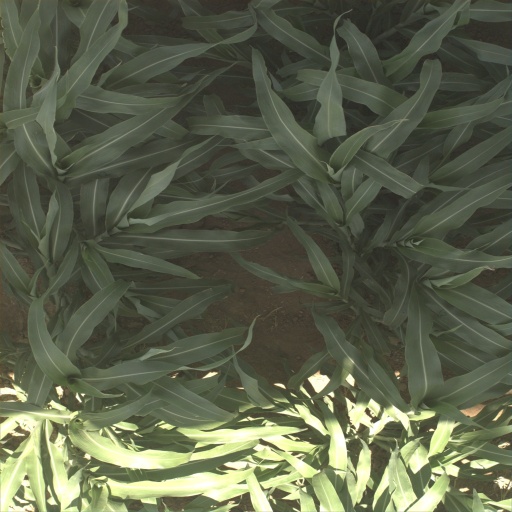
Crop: sorghum